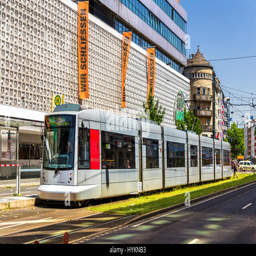
tram in the city centre